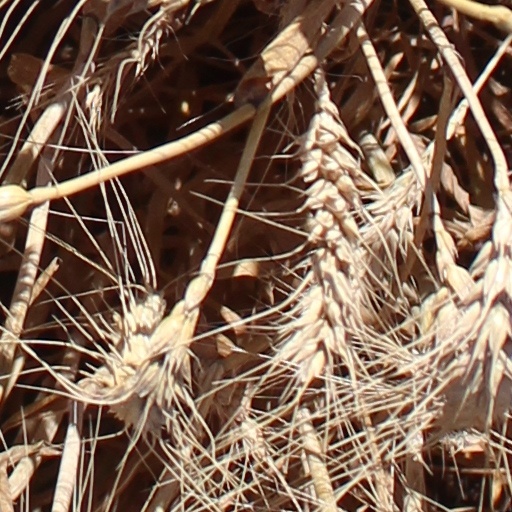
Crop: wheat